Bakers Creek air crash

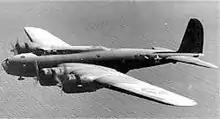
A similar USAAC B-17C

The Bakers Creek air crash was an aviation disaster that occurred on 14 June 1943, when a United States Army Air Forces (USAAF) Boeing B-17 Flying Fortress aircraft crashed at Bakers Creek, Queensland, Australia. The aircraft took off from Mackay and crashed approximately south of the airfield. Forty military service personnel on board were killed; one person survived the crash. The crash is Australia's deadliest aviation disaster by death toll and was the deadliest accident involving a transport aircraft in the south-western Pacific during World War II.